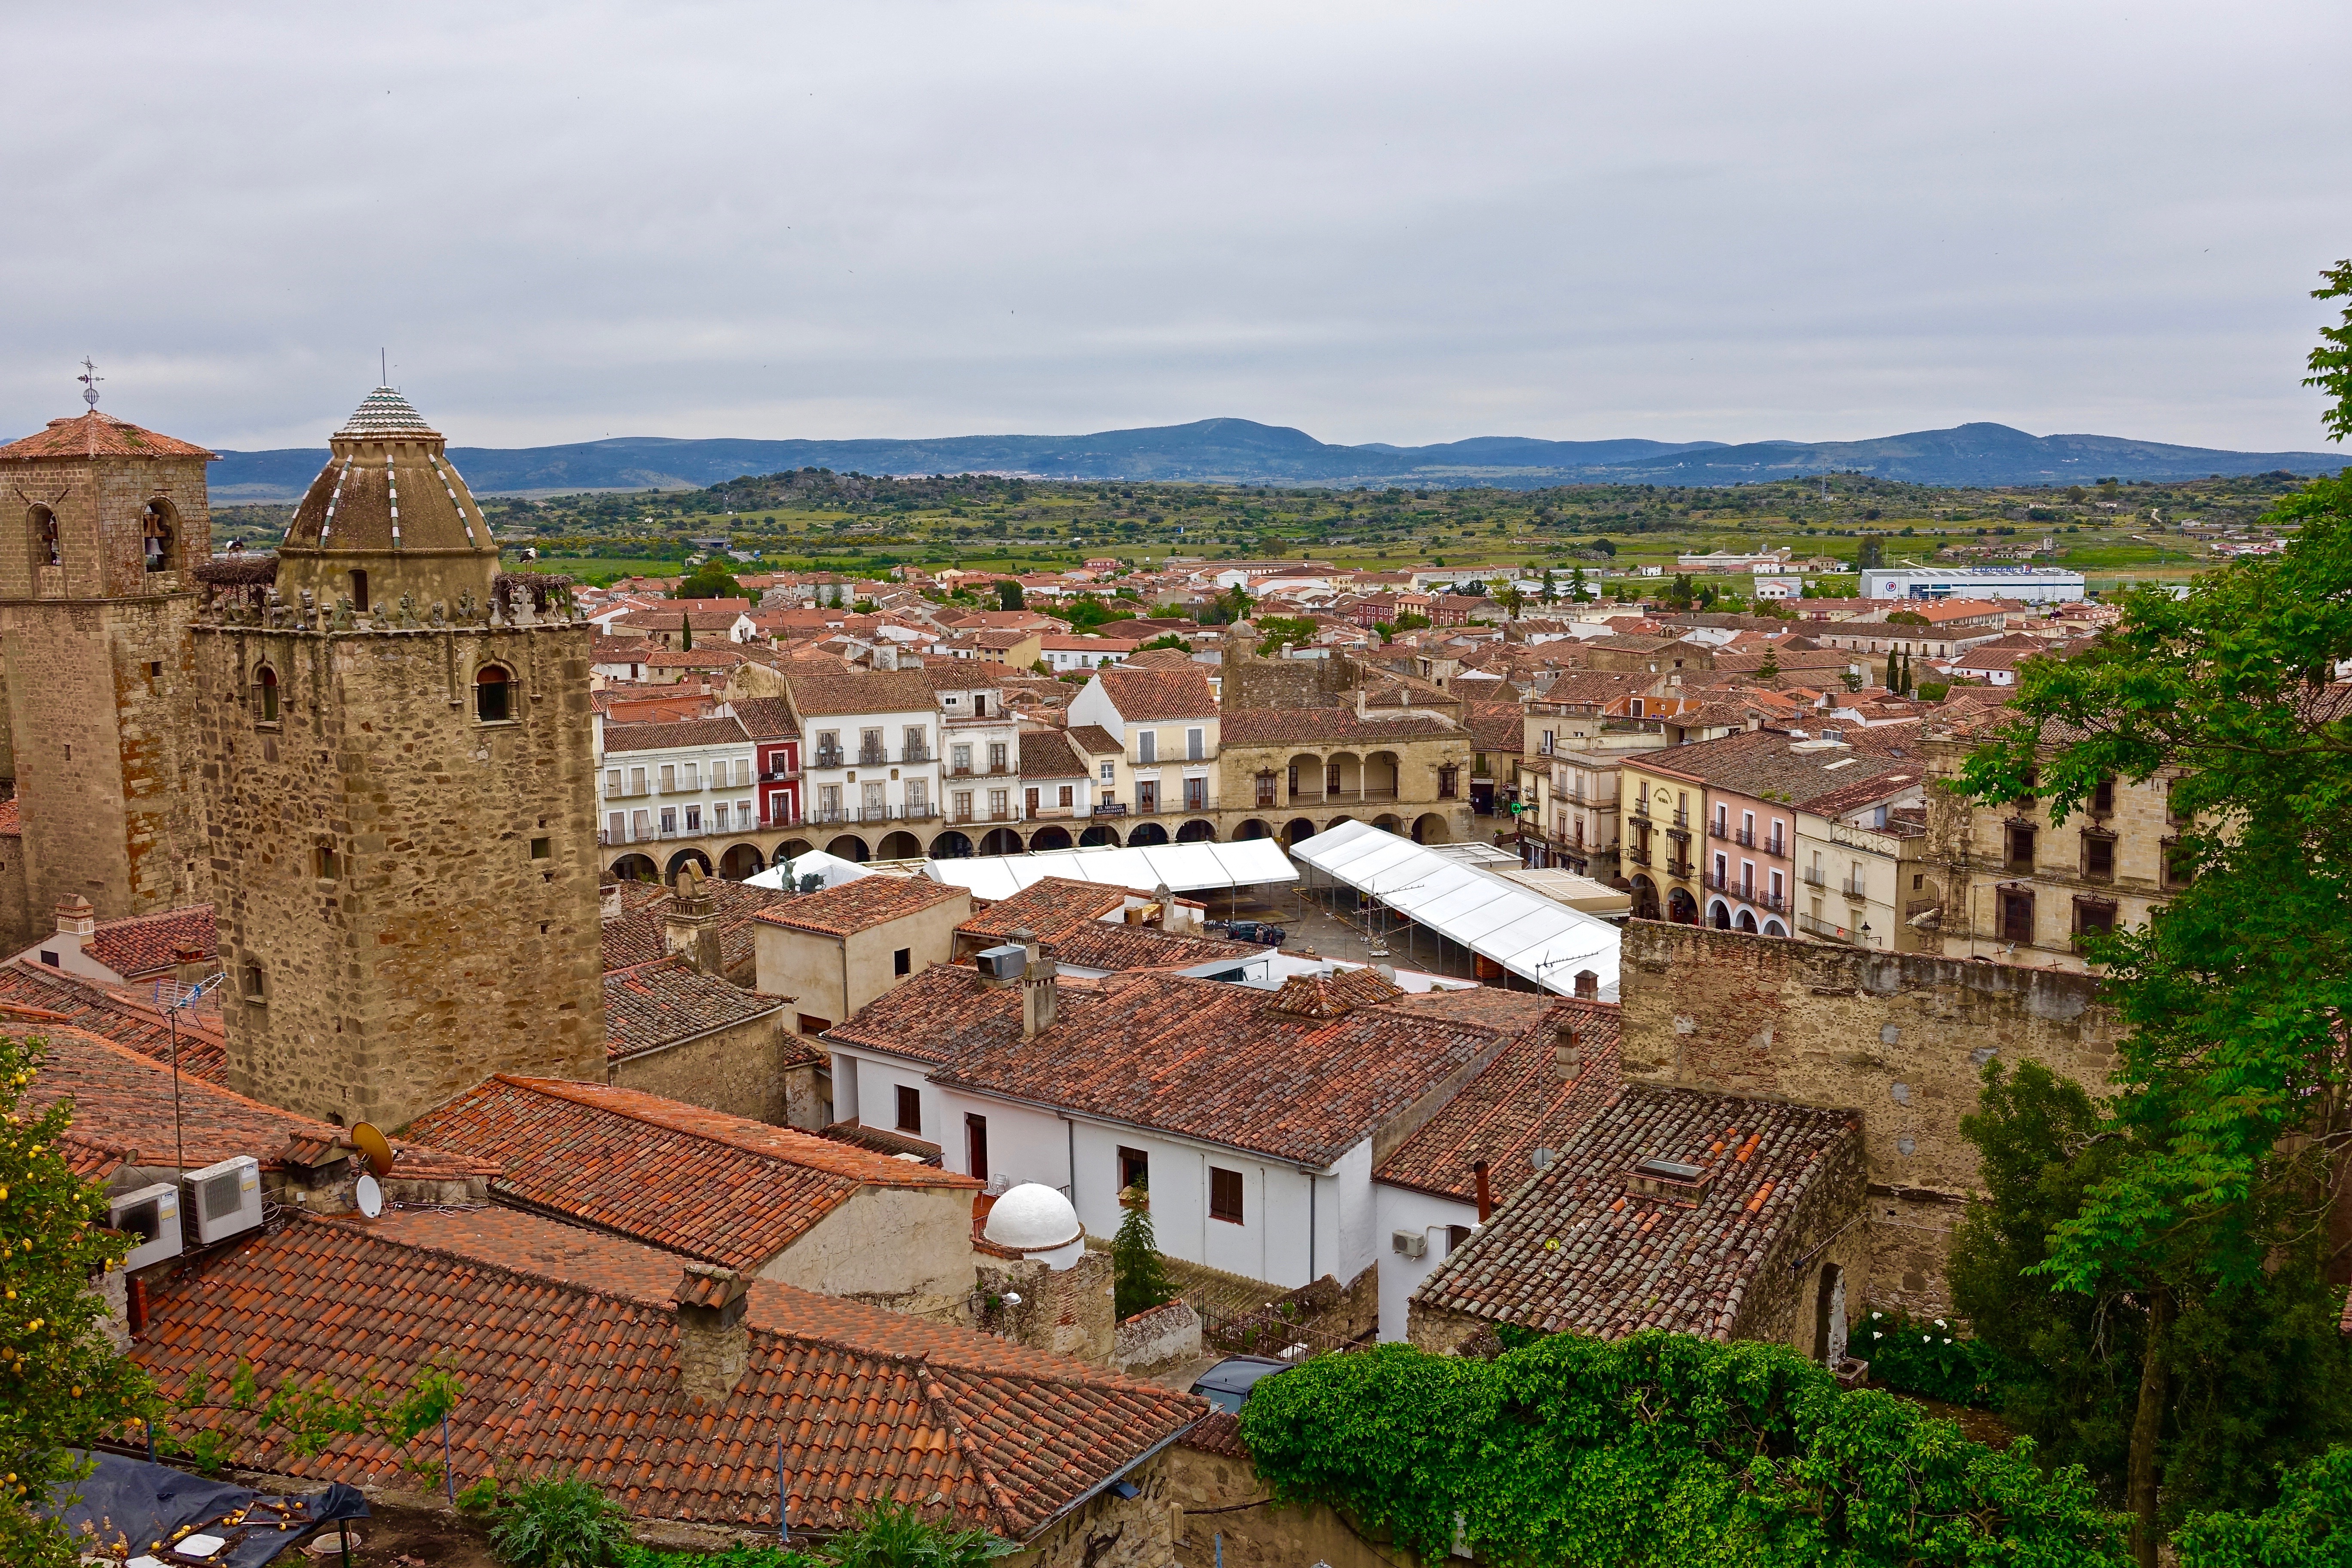
town, building, chateau, palace, village, mediterranean, red, castle, fortification, tourism, spain, ruins, rooftops, houses, monastery, tiles, estate, middle ages, trujillo, unesco world heritage site, historic site, ancient history, human settlement